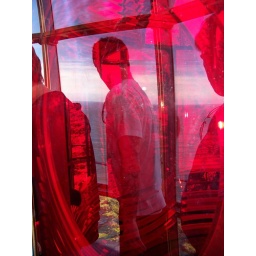
jesse in lighthouse glass reflection